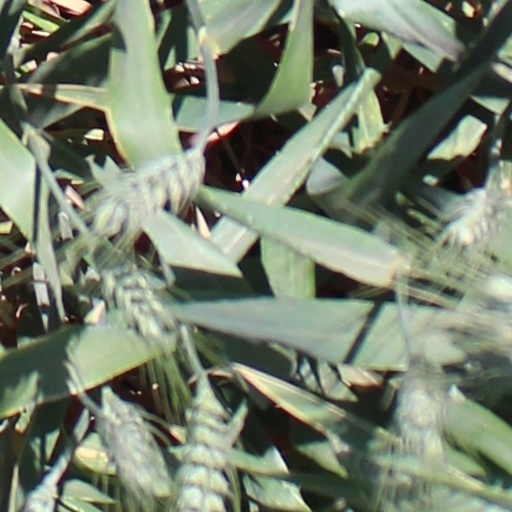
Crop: wheat